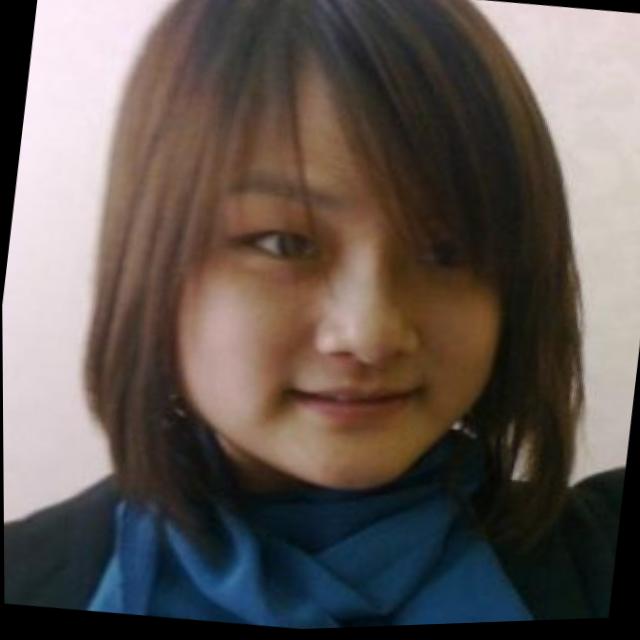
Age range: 21-44